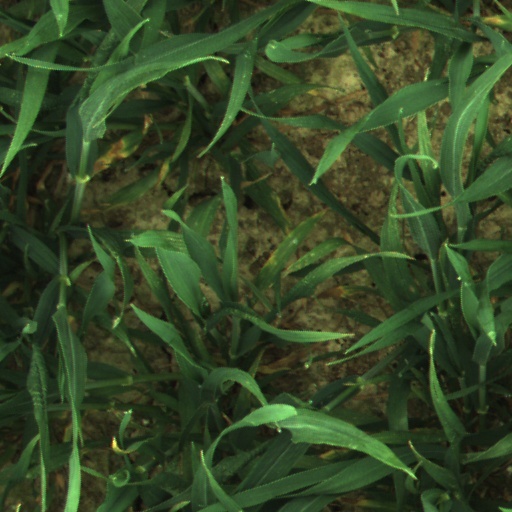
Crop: wheat